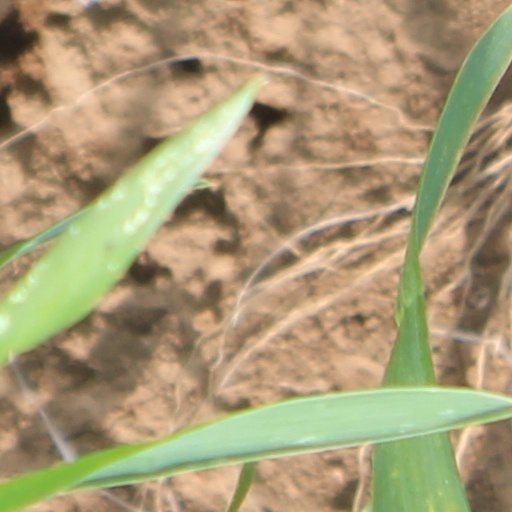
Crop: wheat